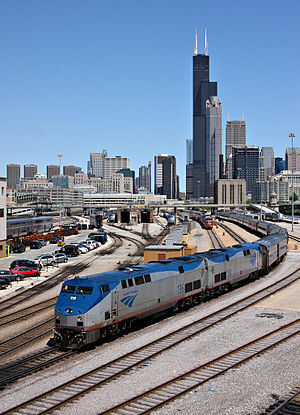
Union Station (Chicago)
Union Station er en stor jernbanestation, der åbnede i 1925 i Chicago i USA, som erstatning for en stationsbygning fra 1881. Den er nu den eneste intercitystation i Chicago, samt byens primære pendlerstation. Stationen ligger på den vestlige side af Chicago River, mellem Adams Street og Jackson Street, lige uden for Chicago Loop. Medregnet tilkørsels- og rangerspor, fylder stationen 9½ karrér. De fleste af stationens faciliteter er nedgravet, beliggende næsten udelukkende under gader og skyskrabere.